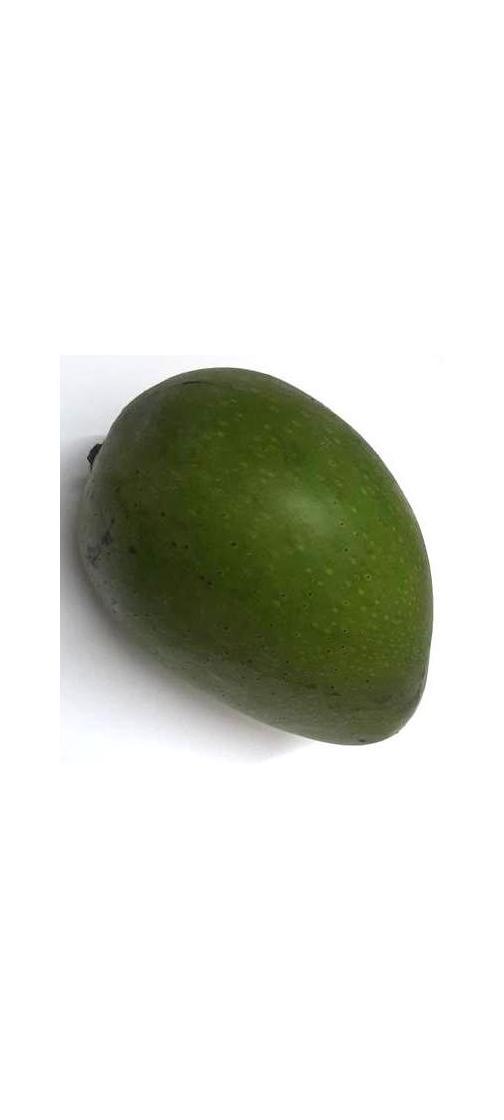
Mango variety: Ashshina Zhinuk